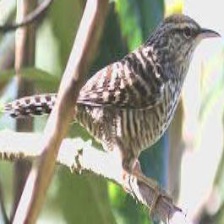
Species: FASCIATED WREN
Scientific name: CAMPYLORHYNCHUS FASCIATUS